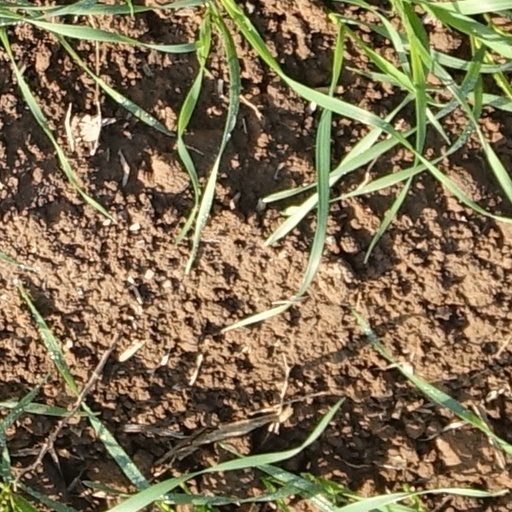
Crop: wheat